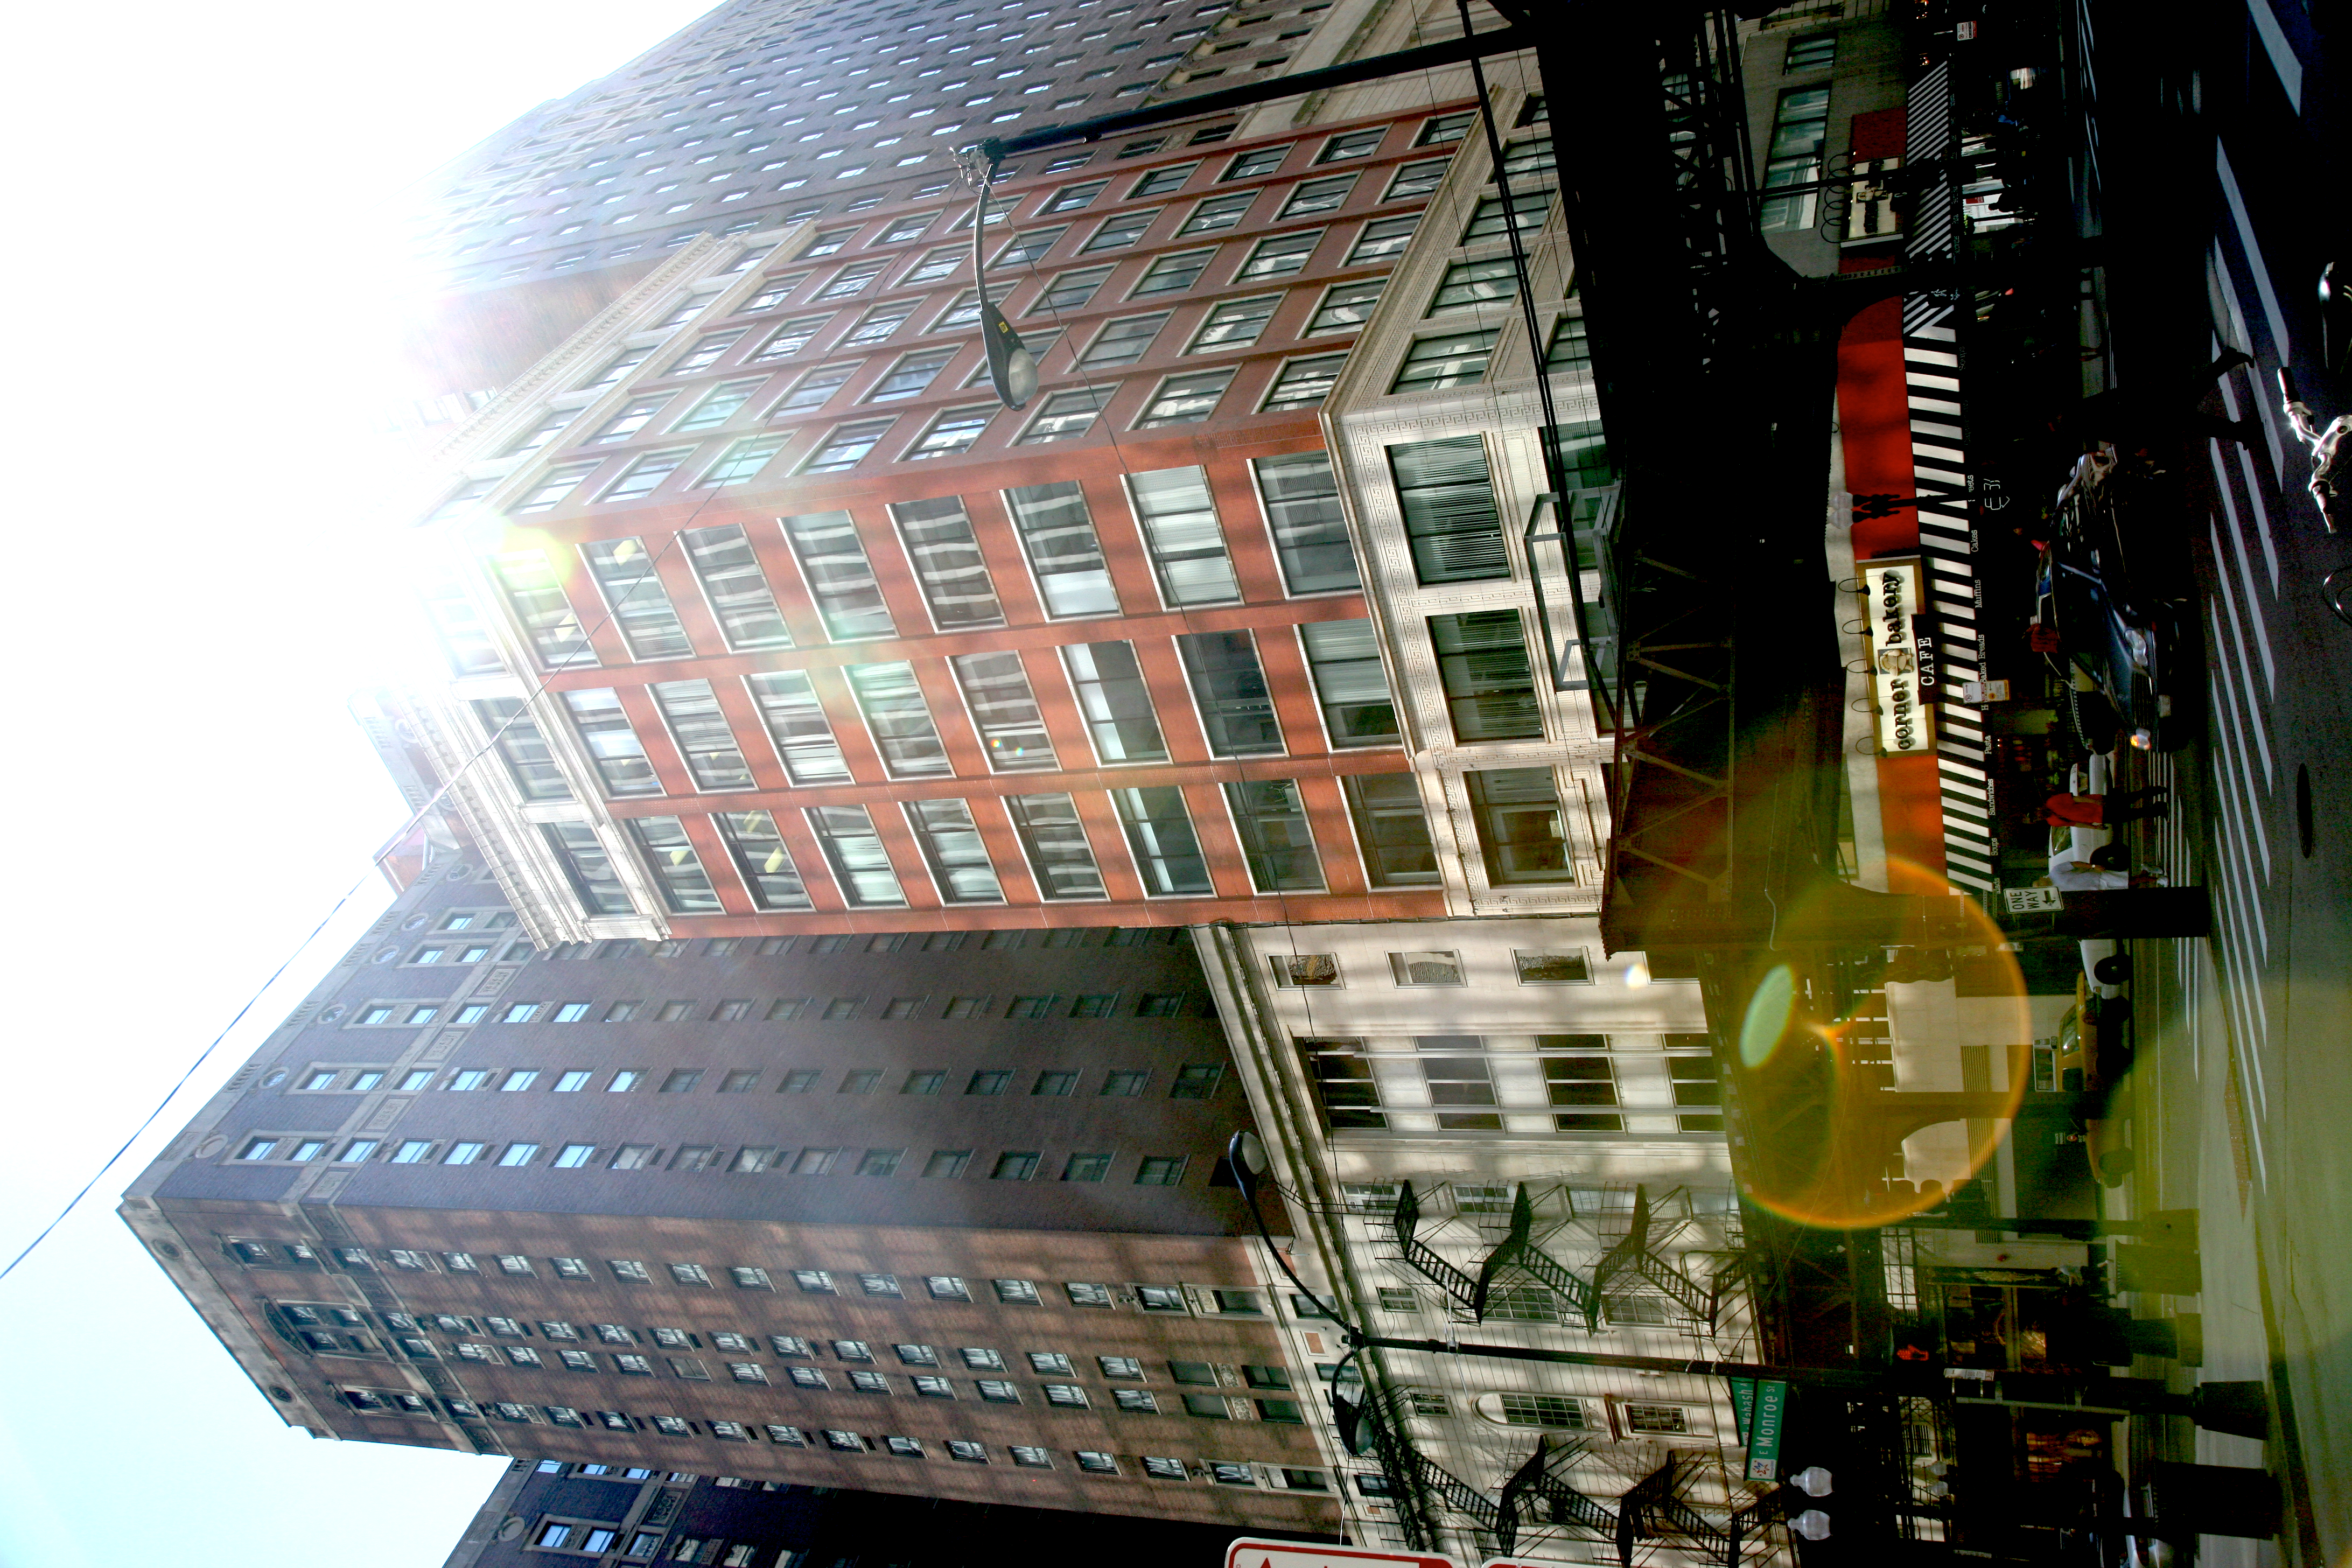
architecture, street, building, city, skyscraper, cityscape, downtown, plaza, chicago, stadium, tower block, public transport, hilton, hotel, 5d, loop, metropolis, condominium, palmerhouse, cornerbakery, metropolitan area, sport venue